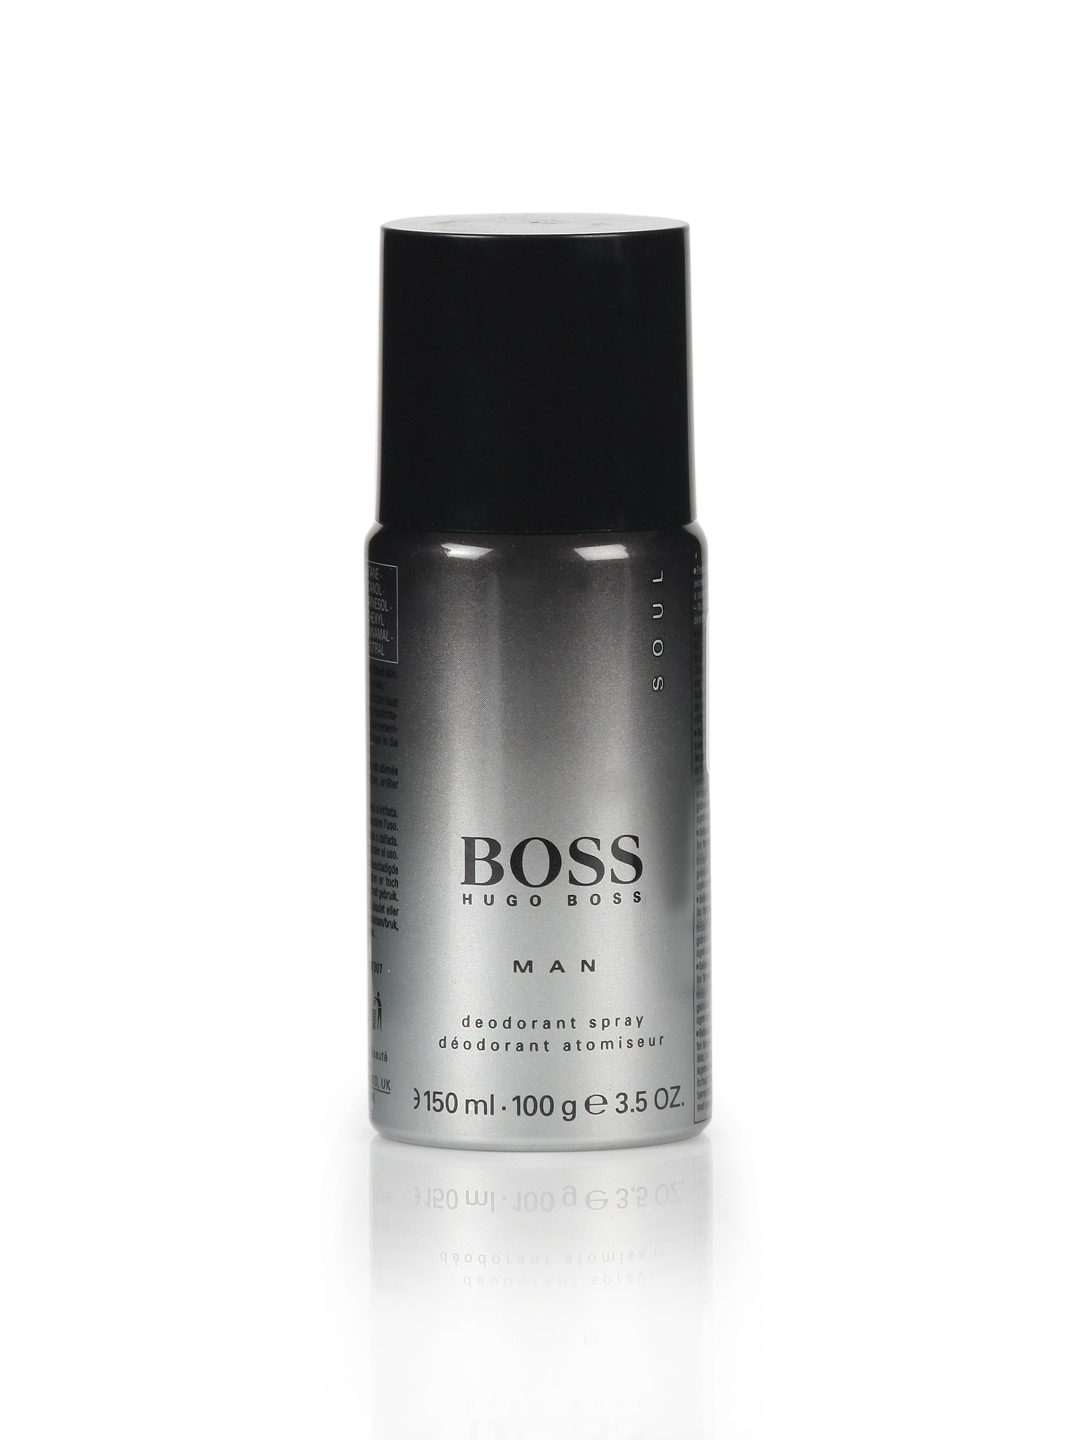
Hugo Boss Men Soul Deo
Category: Personal Care / Fragrance / Deodorant
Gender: Men
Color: Silver
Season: Spring 2017
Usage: Casual